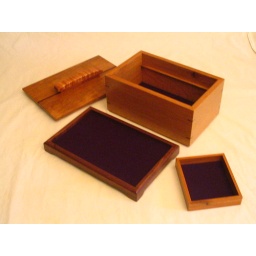
Jewelry box in white oak, tiger maple, and walnut, by Patrick Moseley. Based on a design from Wood Magazine.